Sino-Japanese Friendship and Trade Treaty

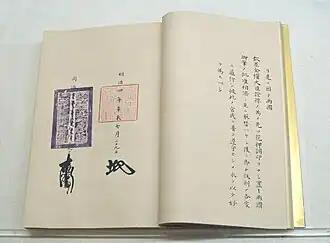
Sino-Japanese Friendship and Trade Treaty, 13 September 1871. The treaty was signed in Tientsin, by Date Munenari and Li Hongzhang.

The Sino-Japanese Friendship and Trade Treaty was the first treaty between Japan and the Qing dynasty. It was signed on 13 September 1871 in Tientsin by Date Munenari and Plenipotentiary Li Hongzhang.